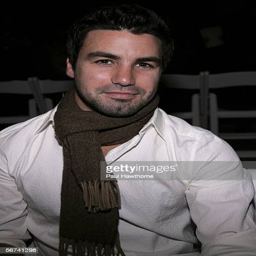
person attends the fashion show during olympus fashion week